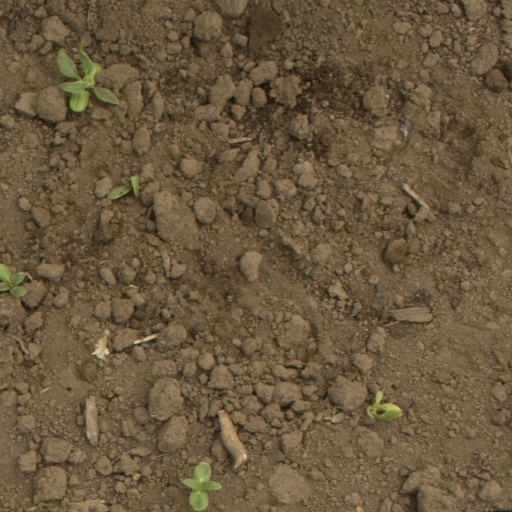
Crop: Jerusalem artichoke